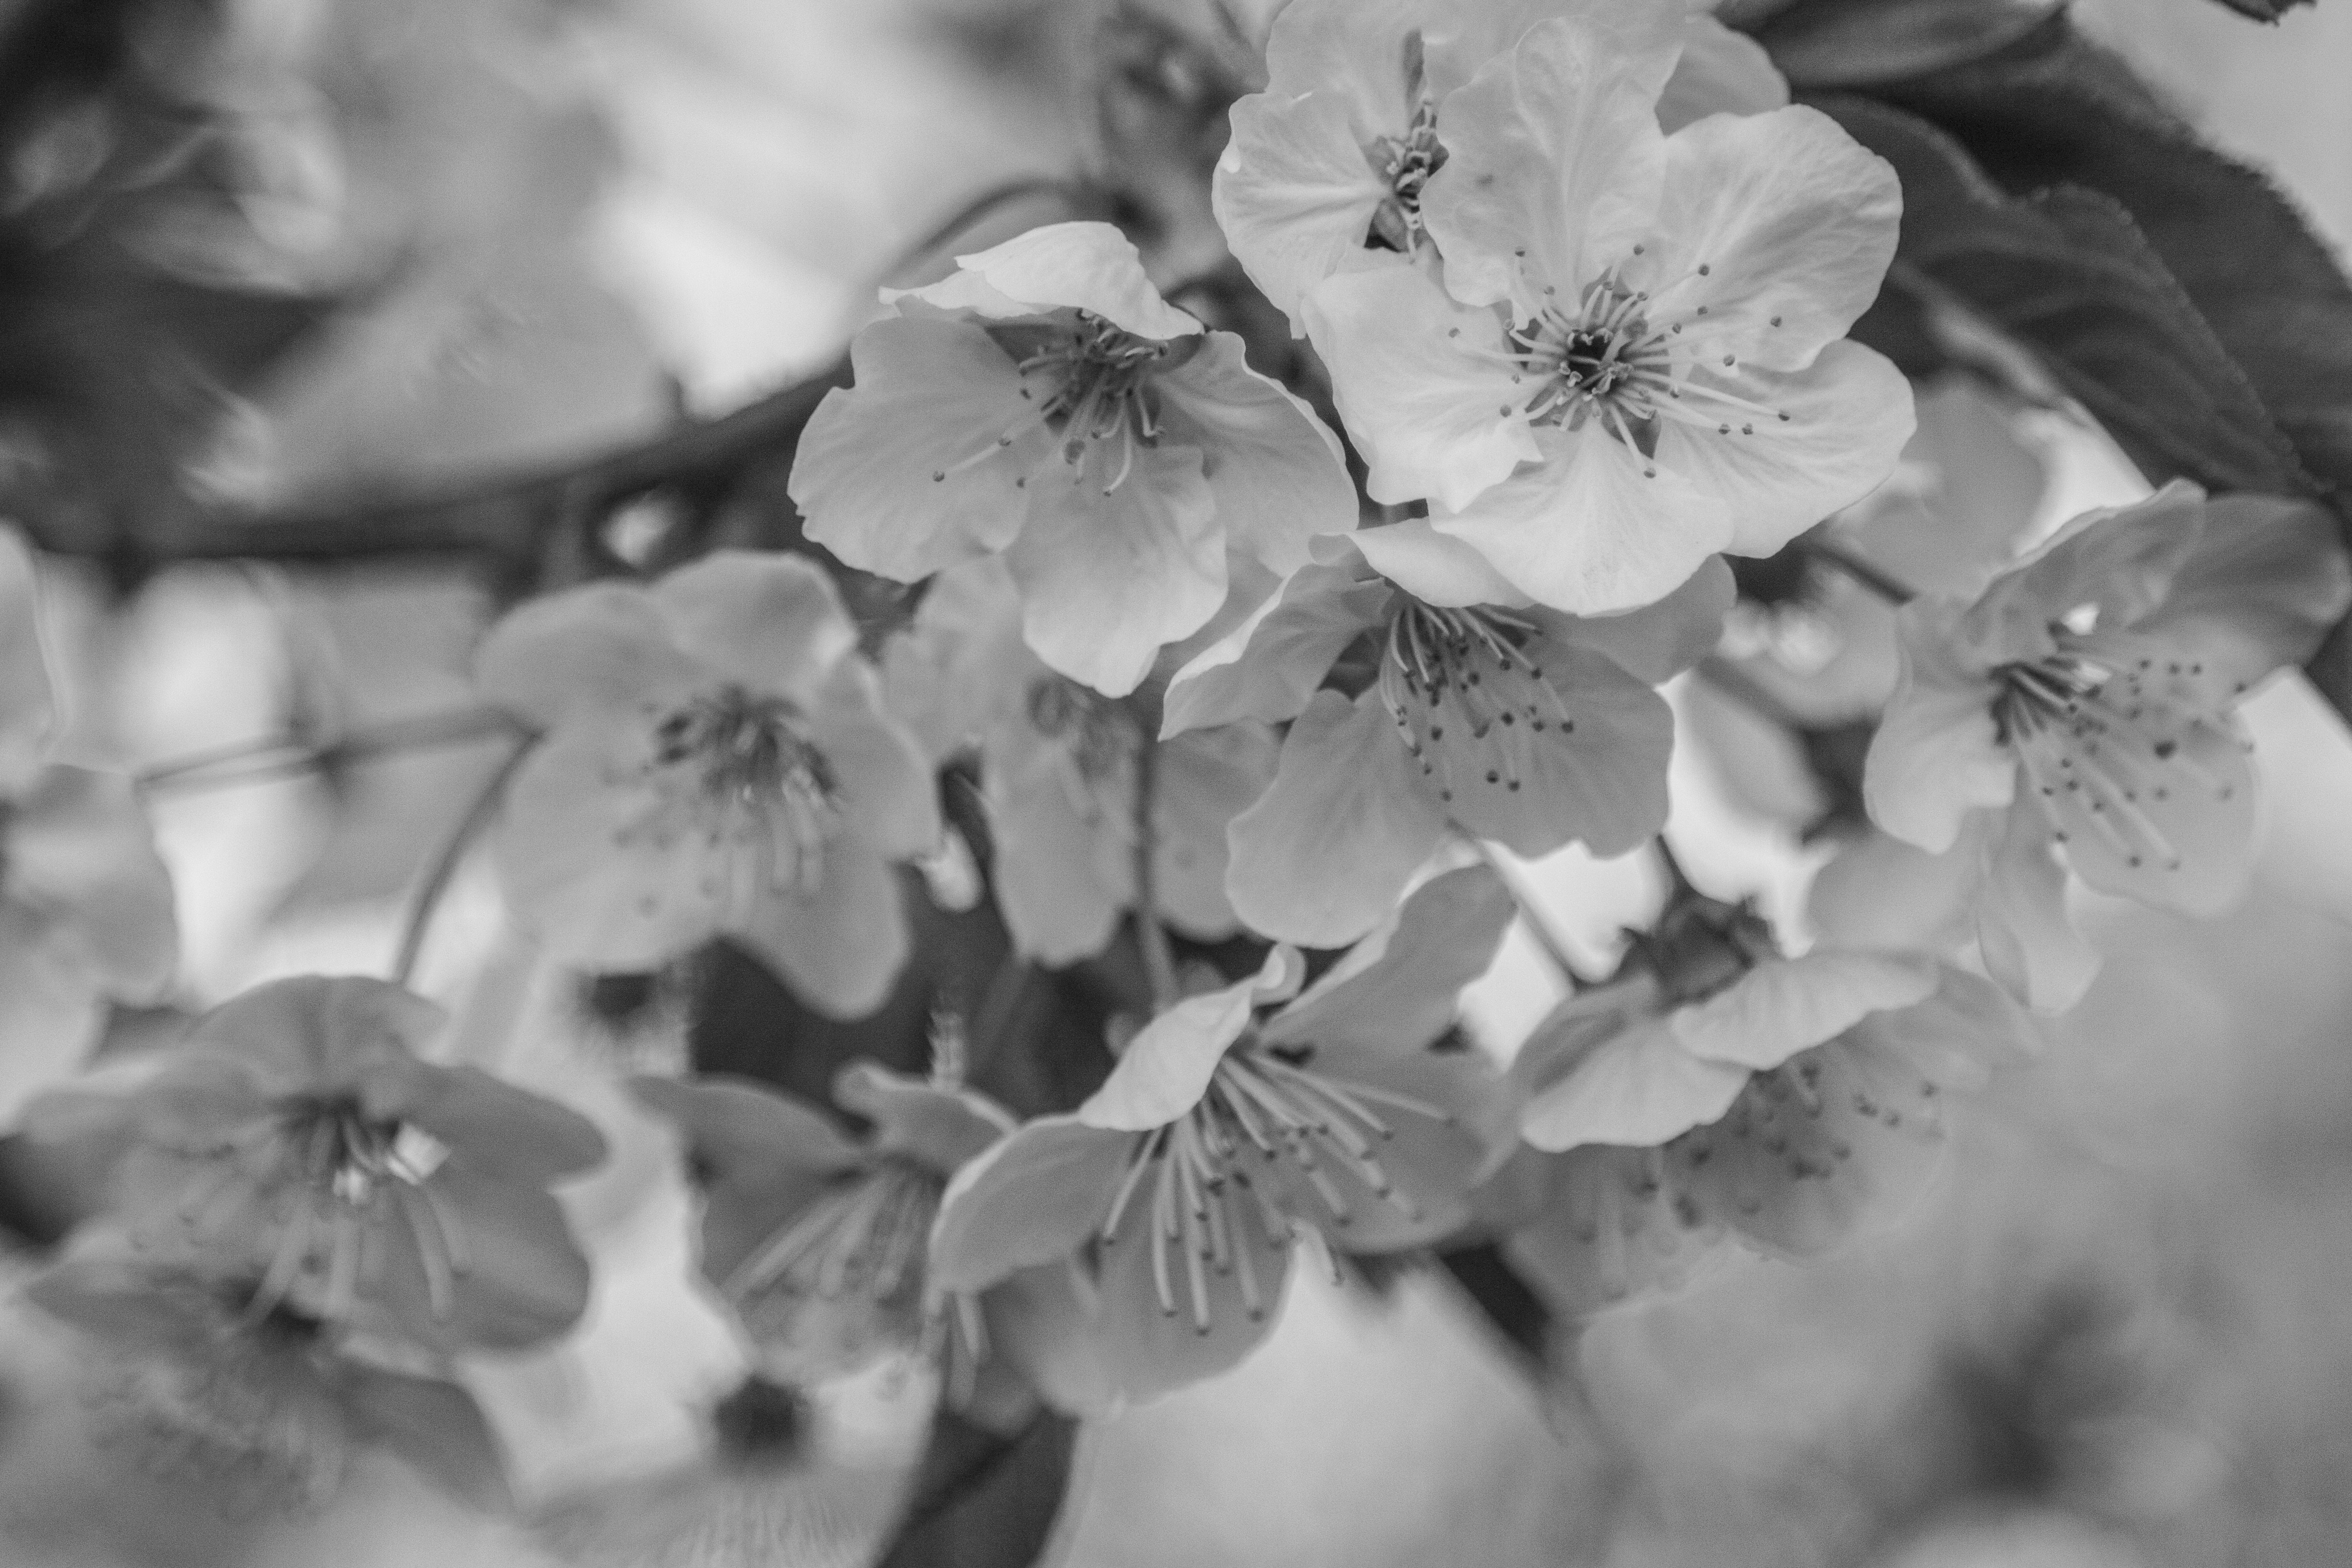
branch, blossom, black and white, plant, white, photography, leaf, flower, petal, bloom, spring, monochrome, flora, black white, cherry blossom, close up, fruit tree, cherry, macro photography, monochrome photography